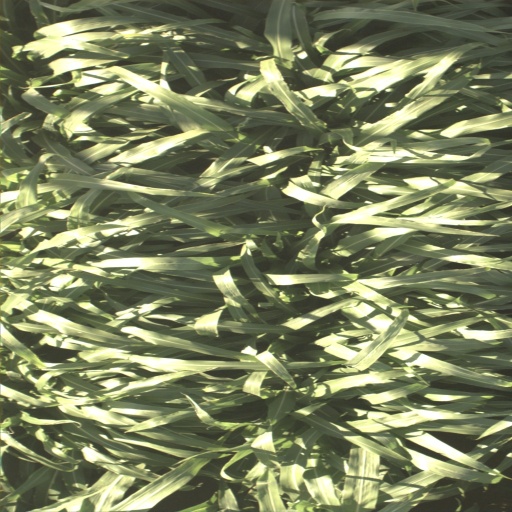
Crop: sorghum